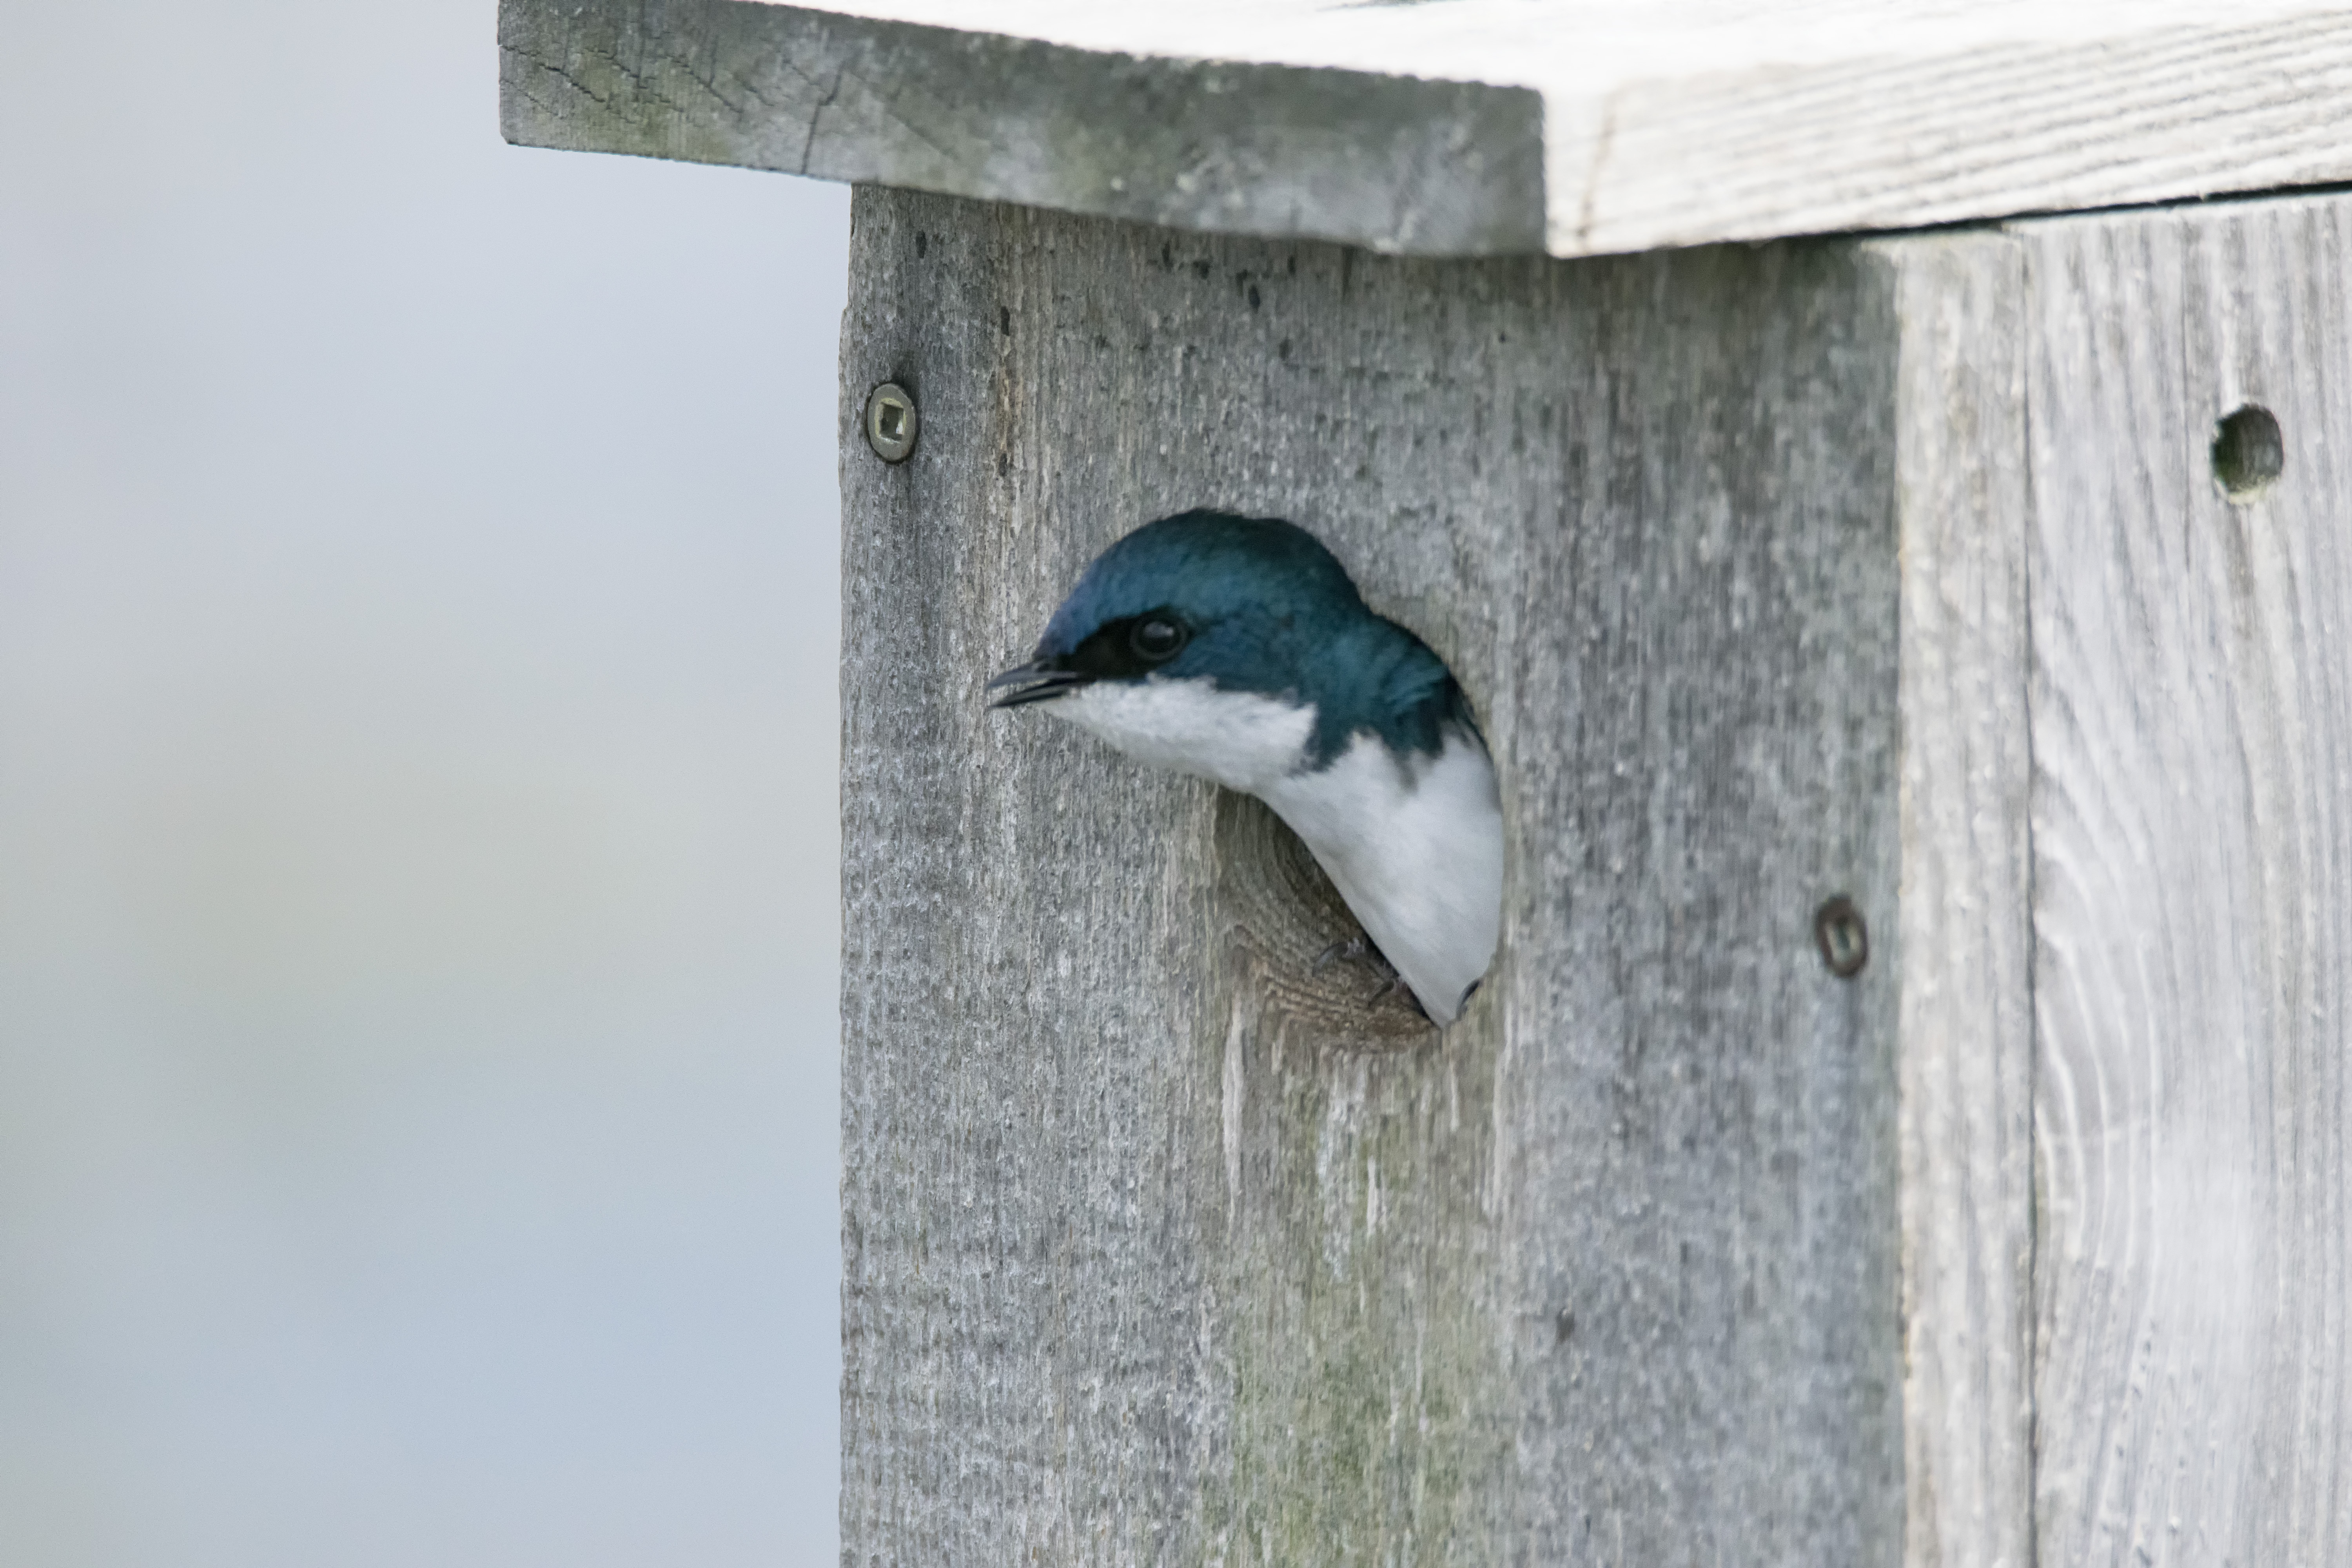
tree, winter, bird, wing, white, green, blue, fauna, canada, vertebrate, quebec, bluebird, sherbrooke, oiseau, hirondelle, bicolore, swallow, perching bird